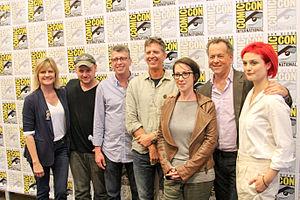
Dig est une série télévisée américaine créée par Gideon Raff et Tim Kring diffusée entre le 25 mars 2015 et 7 mai 2015 sur USA Network.